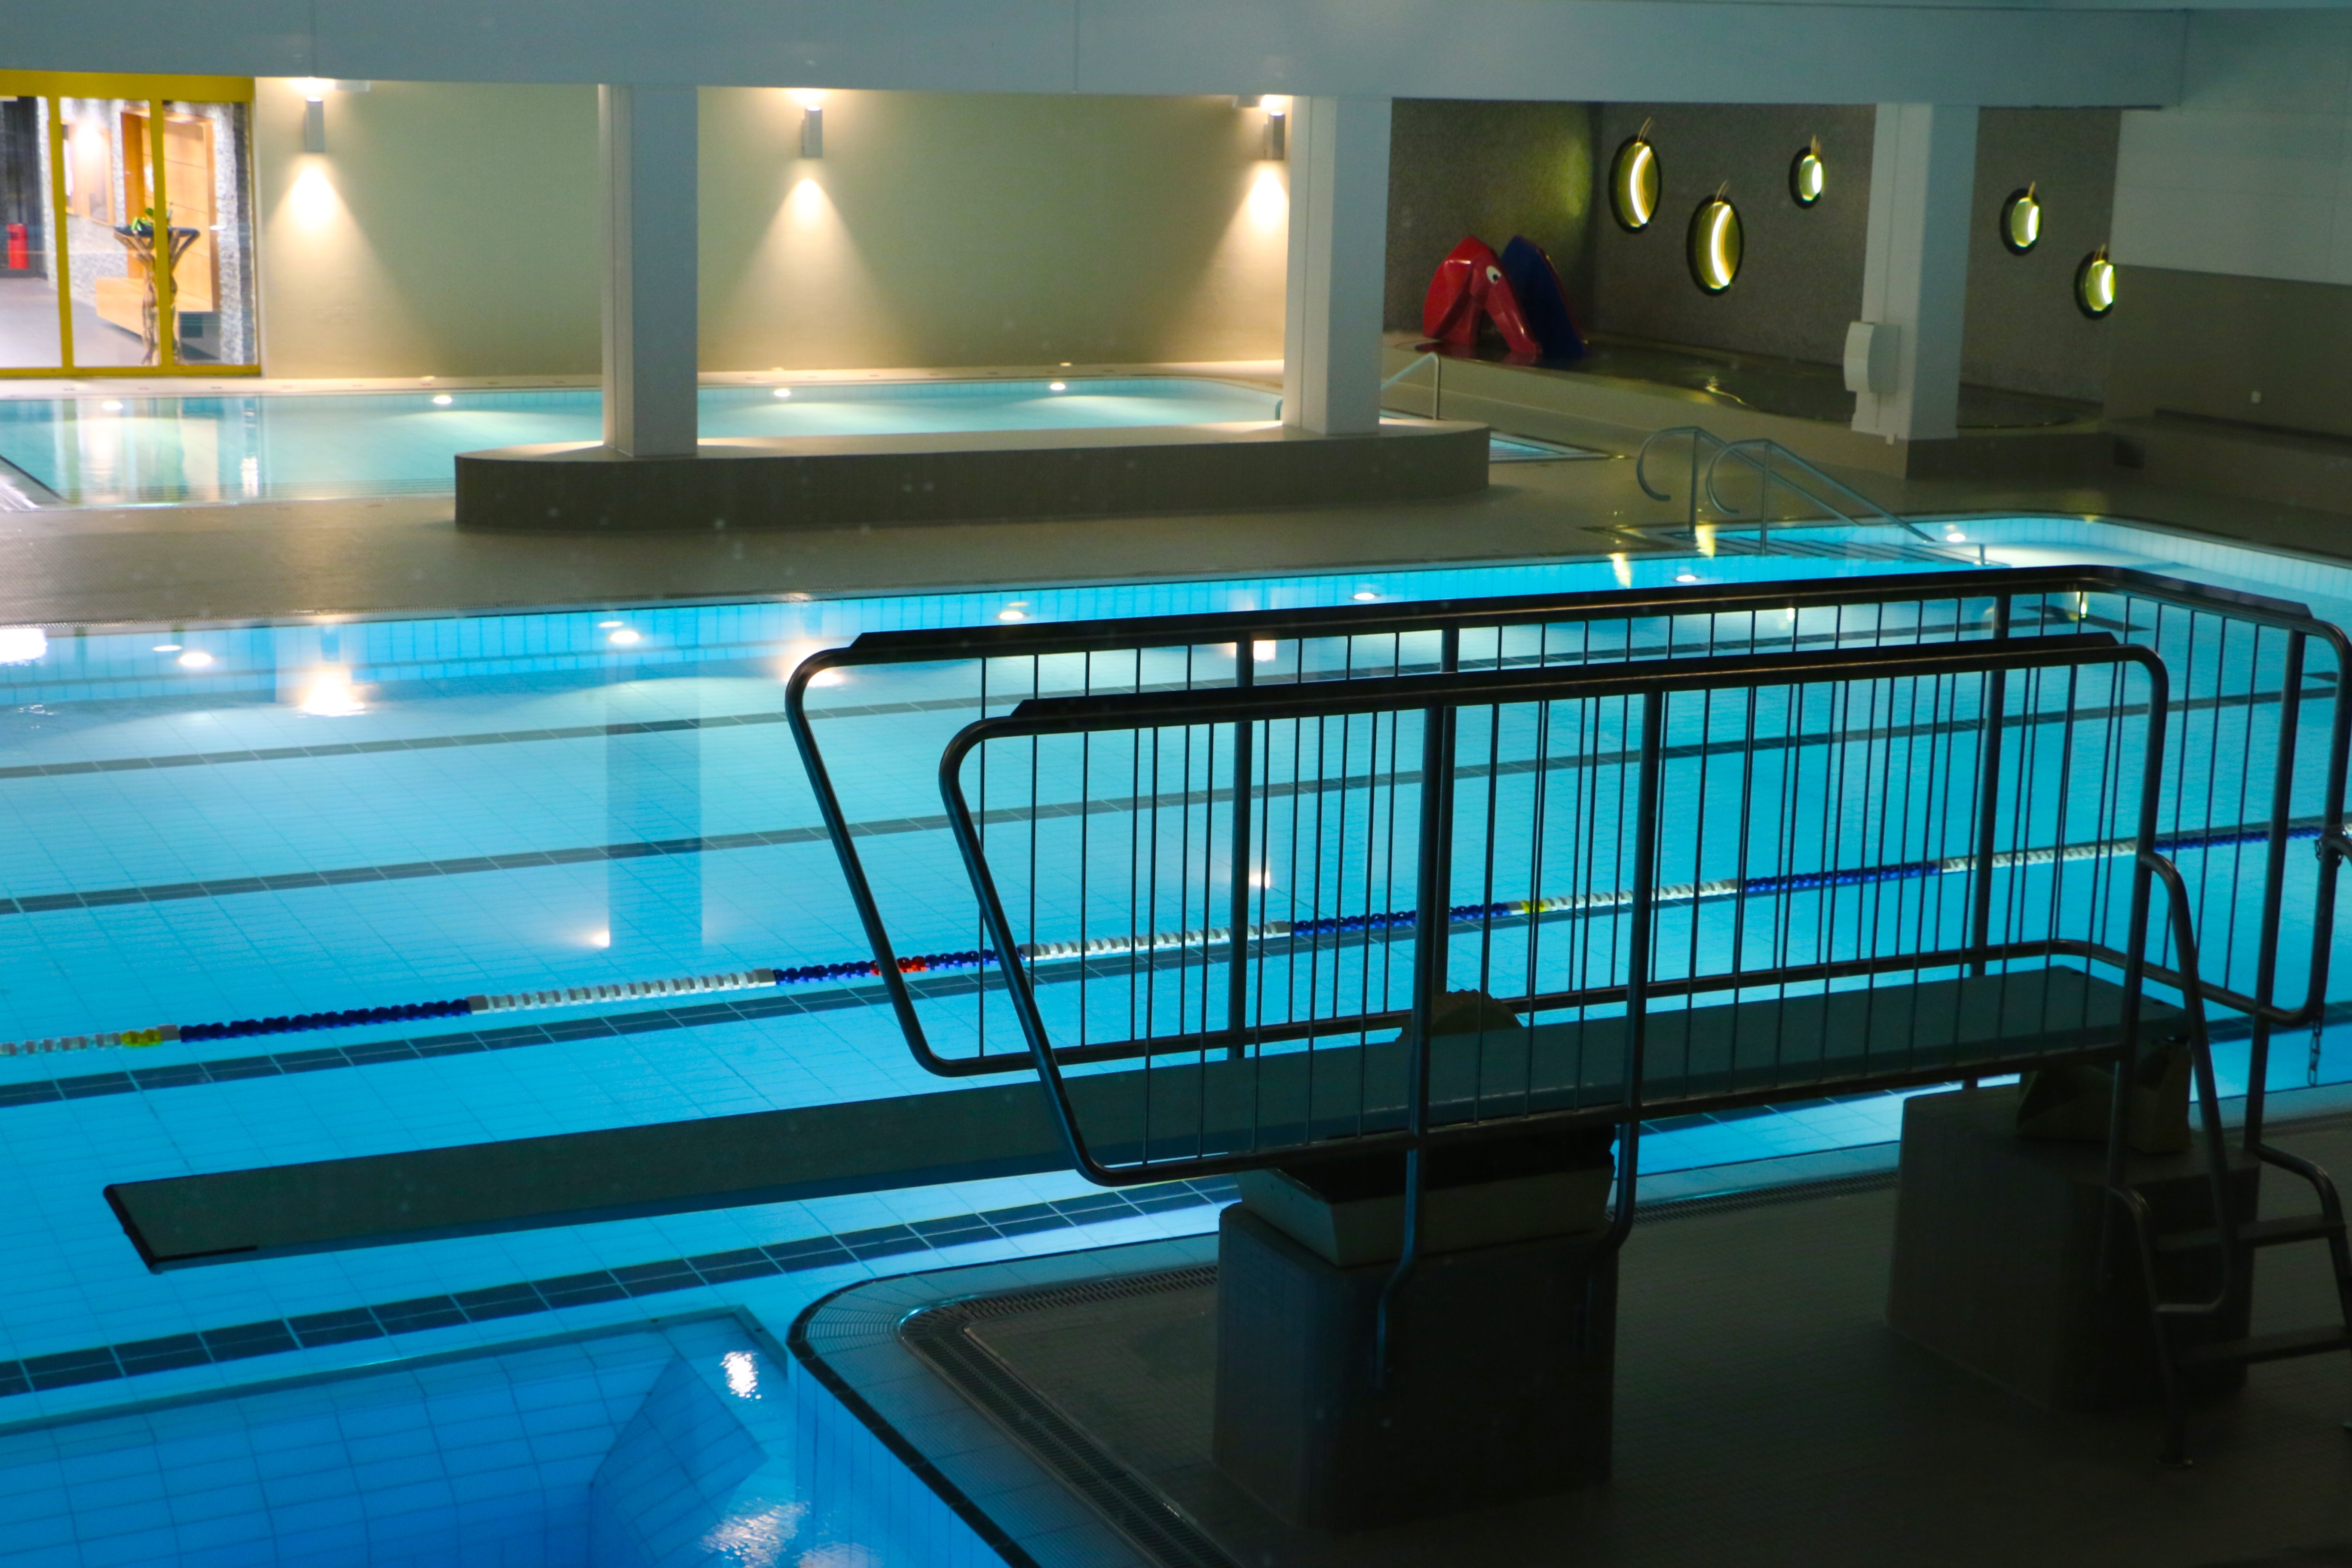
swimming pool, blue, room, lane, lighting, watercolor, interior design, indoor swimming pool, leisure centre, springboard